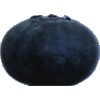
Label: blueberry